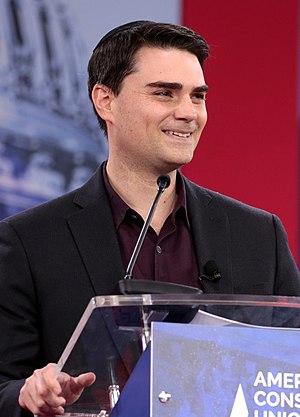
Ben Shapiro
Benjamin Aaron Shapiro er en konservativ amerikansk politisk kommentator og forfatter. Han har skrevet syv bøger, den første er Brainwashed: How Universities Indoctrinate America's Youth fra 2004, som han begyndte at skrive, da han var 17 år gammel, hvilket gør ham til den yngste nationale syndikerede klummeskribent i USA. Han er grundlægger af nyhedskanalen The Daily Wire og hvor han er vært på sit eget program med navnet The Ben Shapiro Show, samt medstifter og tidligere chefredaktør for medievagtholdgruppen TruthRevolt.